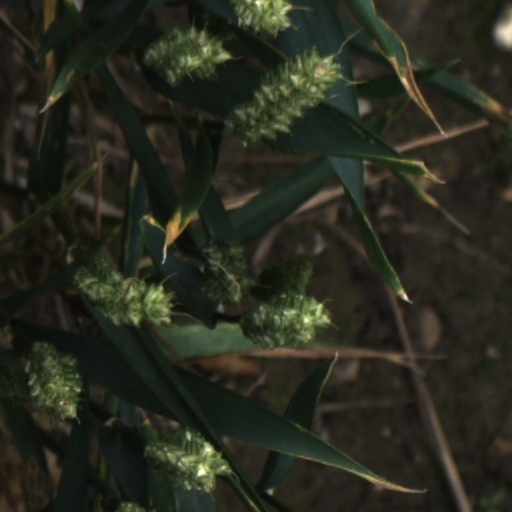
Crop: wheat